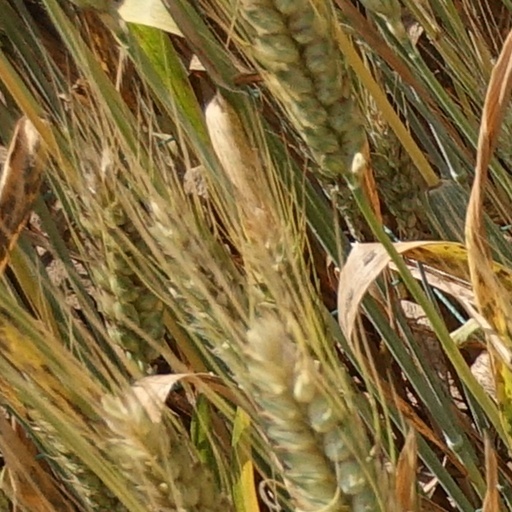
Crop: wheat